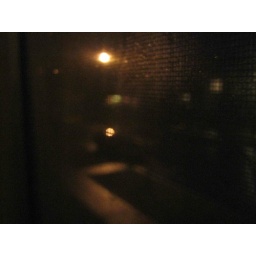
This is the picture I took by the window before I went to bed in that day.